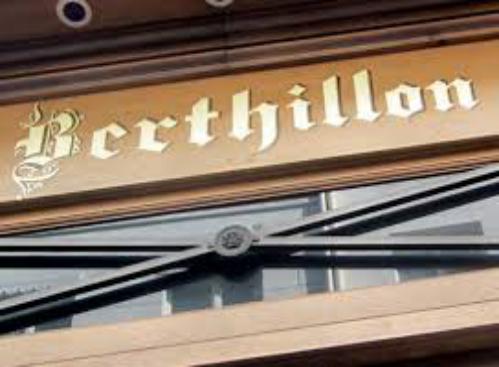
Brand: Berthillon
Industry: Food